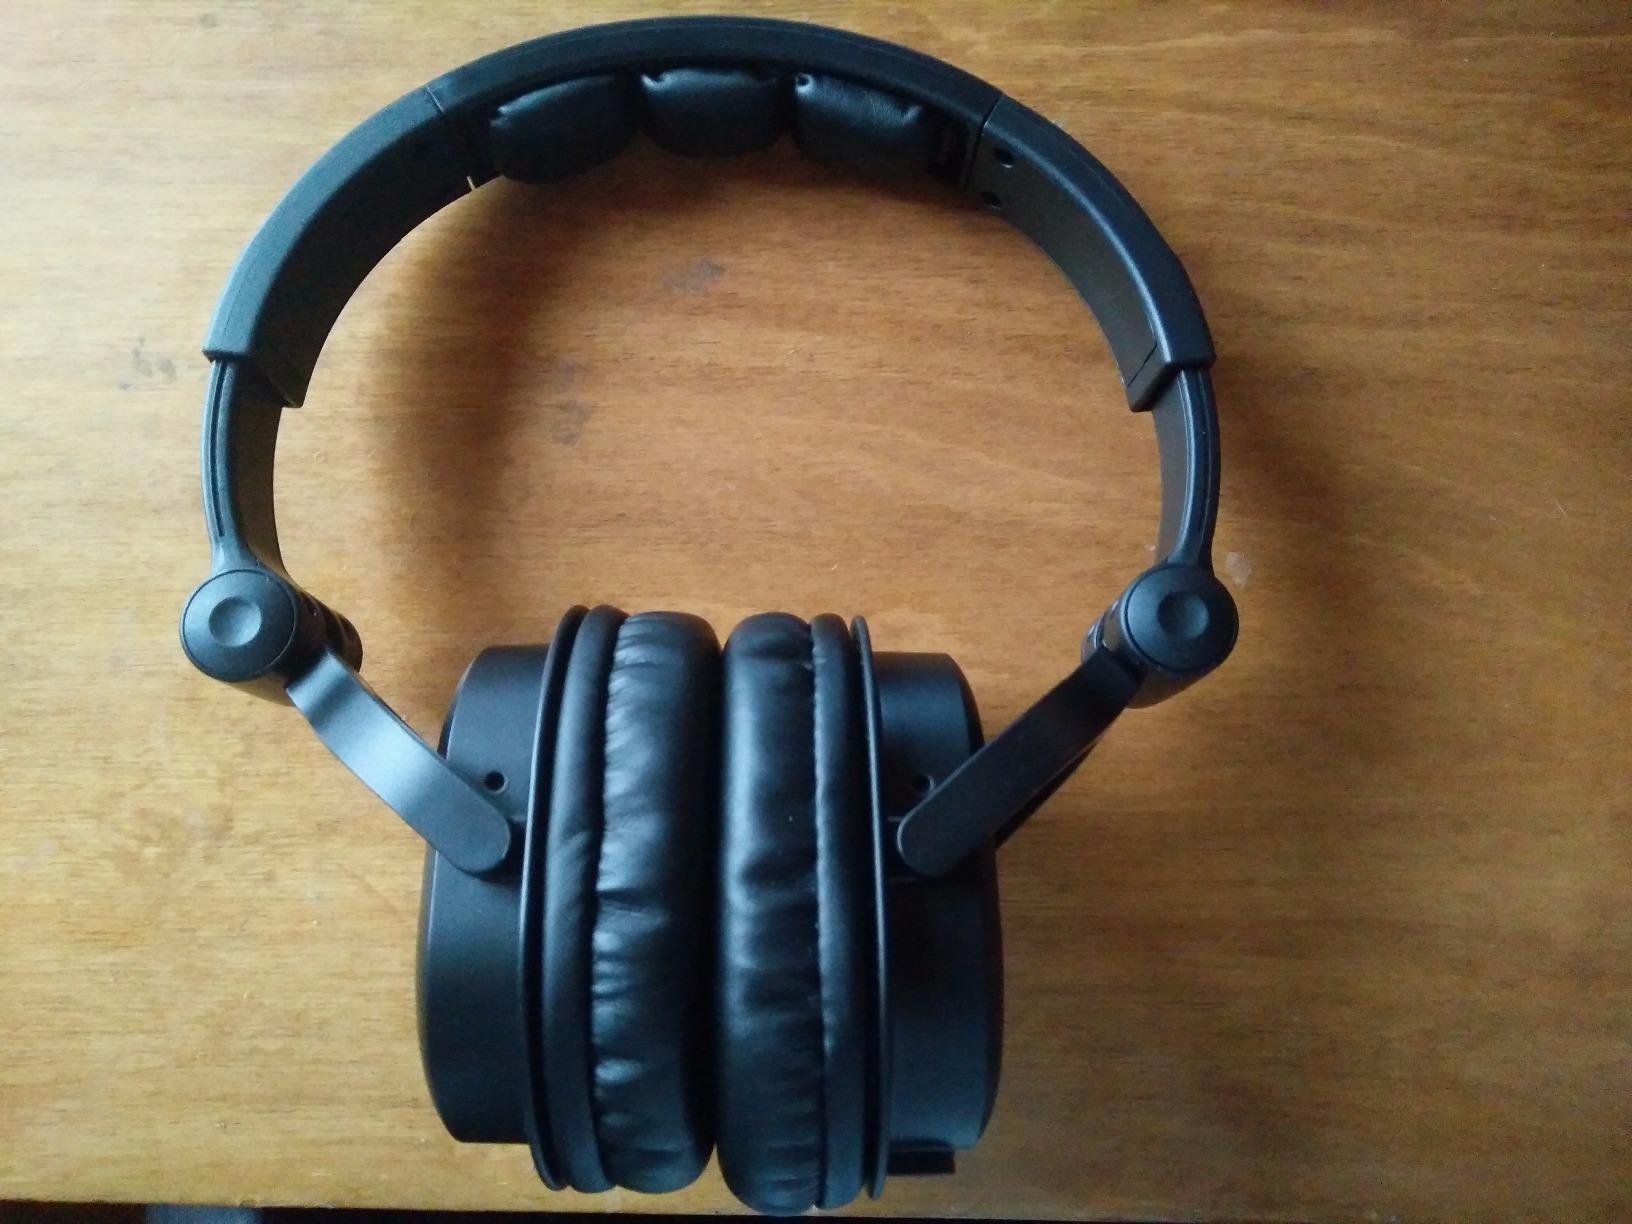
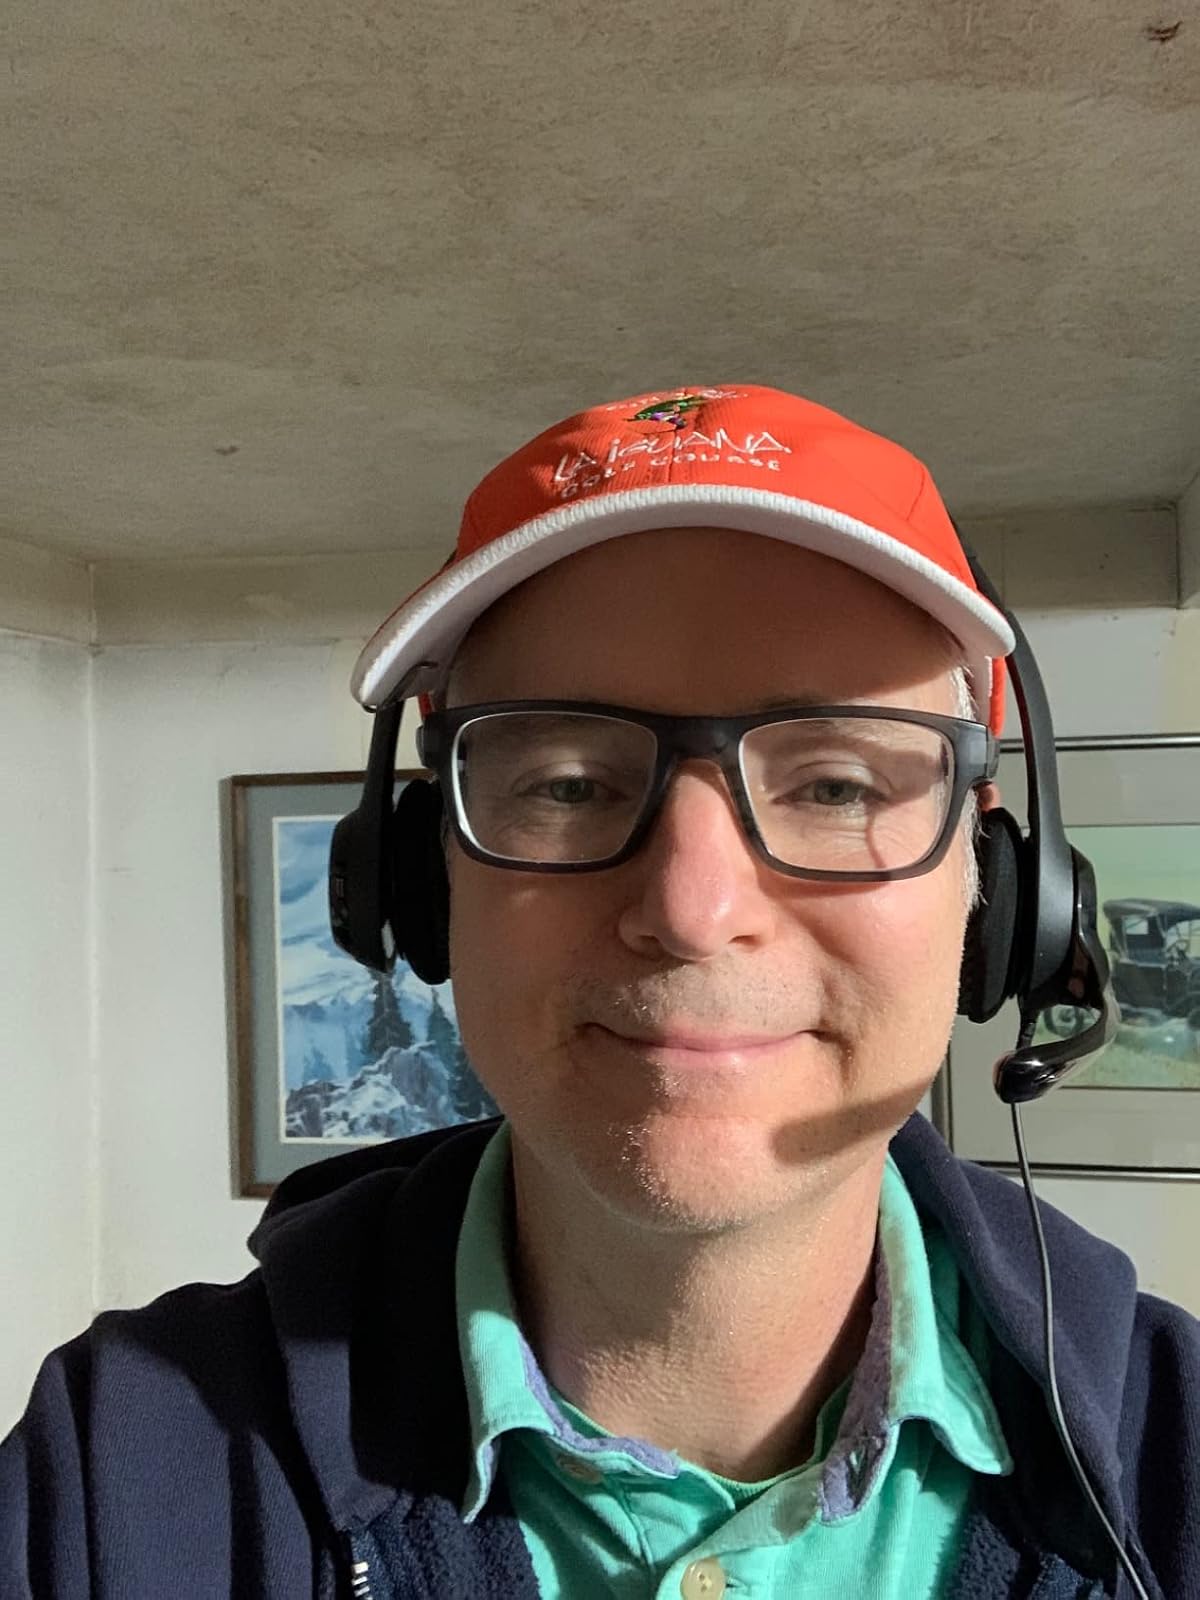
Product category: headphones
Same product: no